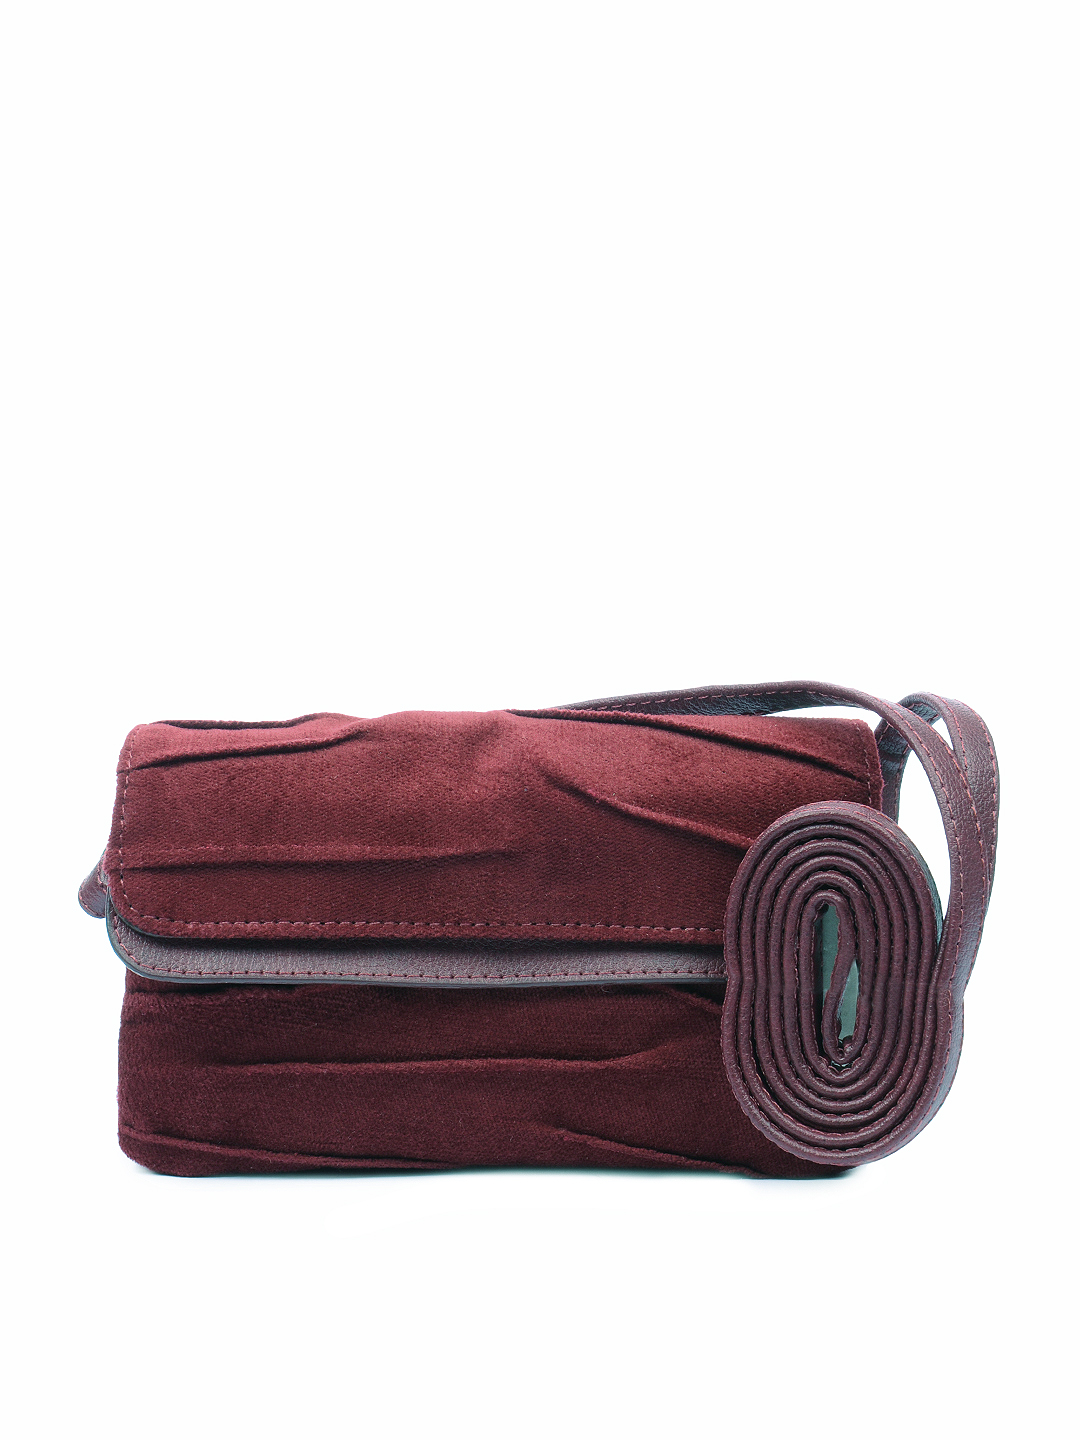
Baggit Women Maroon Purse
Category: Accessories / Bags / Clutches
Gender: Women
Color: Red
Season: Summer 2012
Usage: Casual